Elizabeth Carew

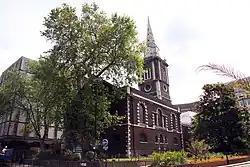
St.Botolph's Aldgate

According to a letter written by Cardinal Wolsey, on March 27, 1518, "Mr.Carew and his wife returned to the King's Grace" while the court was in Abingdon. The implication is that they had been sent away from court until then. In February of 1519, the king visited the Carew's home of Beddington for a week and hunted in the adjoining park. In 1520, Elizabeth hosted the duke of Suffolk and his wife (Mary Tudor, former Queen of France). That same year, Elizabeth Carew attended the Field of the Cloth of Gold as one of the Queen's gentlewomen. In 1522, the manor of Bletchingley, Surrey was granted to Elizabeth and Nicholas. Between 10 and 14 November 1528 Henry VIII and Anne Boleyn were guests of Nicholas and Elizabeth at Beddington. This preceded Anne and Henry's marriage. Similarly, prior to Jane Seymour's marriage to Henry, she stayed with the Carews in 1536. After Jane's death a year later, Elizabeth was one of 29 ladies included in her funeral procession.